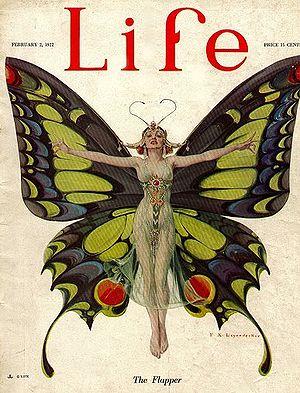
Frank Xavier Leyendecker, connu aussi sous le nom de Frank James Leyendecker, est un illustrateur américain. Il travailla avec son frère Joseph Christian Leyendecker, dans leur atelier, d'abord à Chicago, et ensuite à New York et à New Rochelle.